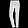
Label: Trouser